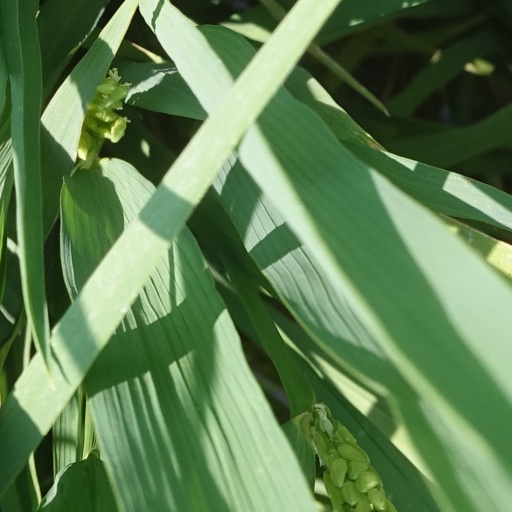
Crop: rice